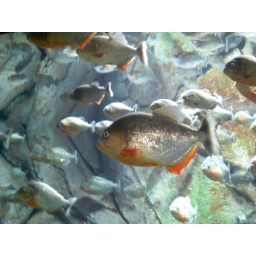
various salt water fish in atlanta ga